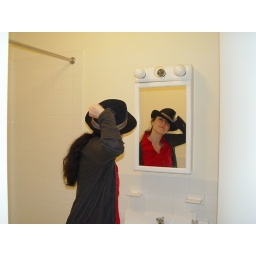
Charlotte poses in the bathroom mirror